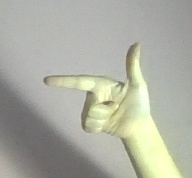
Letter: yaa